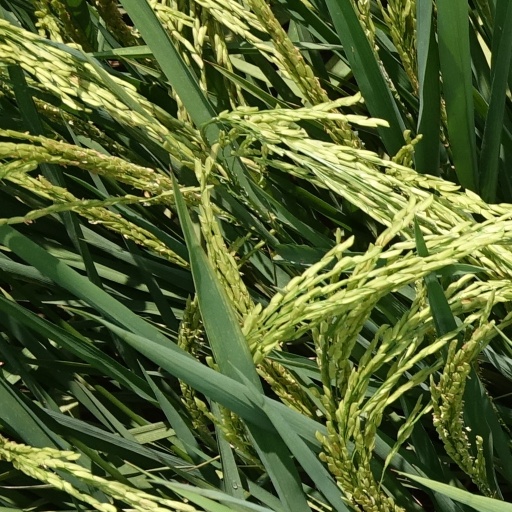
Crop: rice